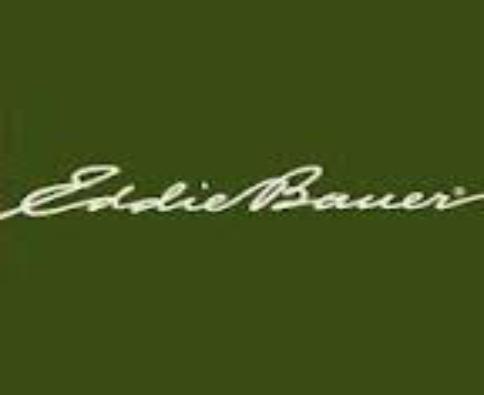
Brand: Eddie Bauer
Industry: Clothes